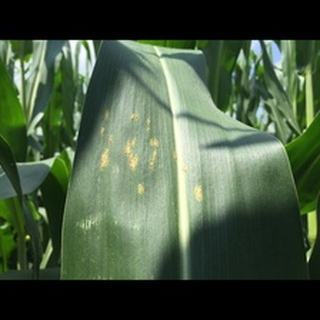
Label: corn_common_rust